Worksman Cycles

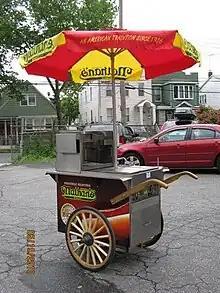
Worksman branded Nathan's hot dog cart

Worksman has a division that fabricates stainless steel food vending pushcarts and trucks, such as the New York City hot dog cart. With few bicycles manufactured in the U.S. after the 20th century, Worksman Cycles is a unique company in that it still welds, paints and assembles bicycles and adult tricycles in New York City. Worksman also owns the Atlantic Coast Cruiser brand which imports traditional cruiser bicycles from China.